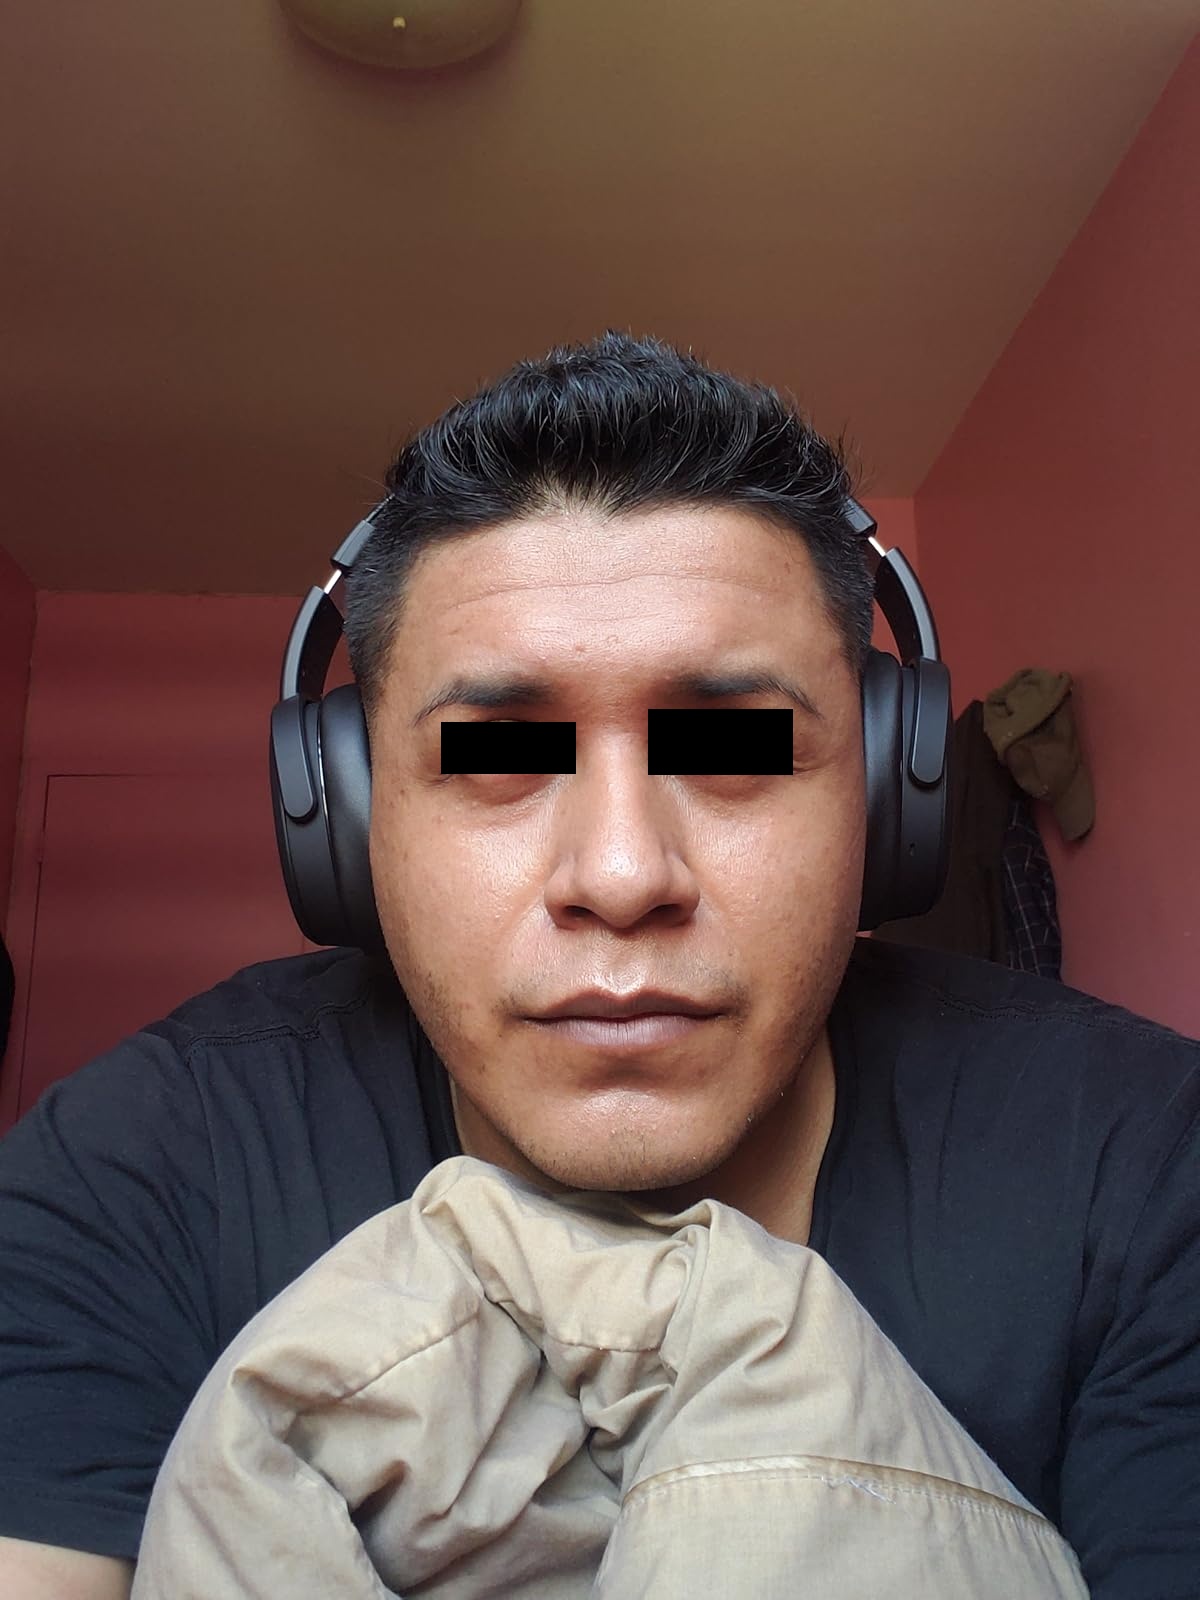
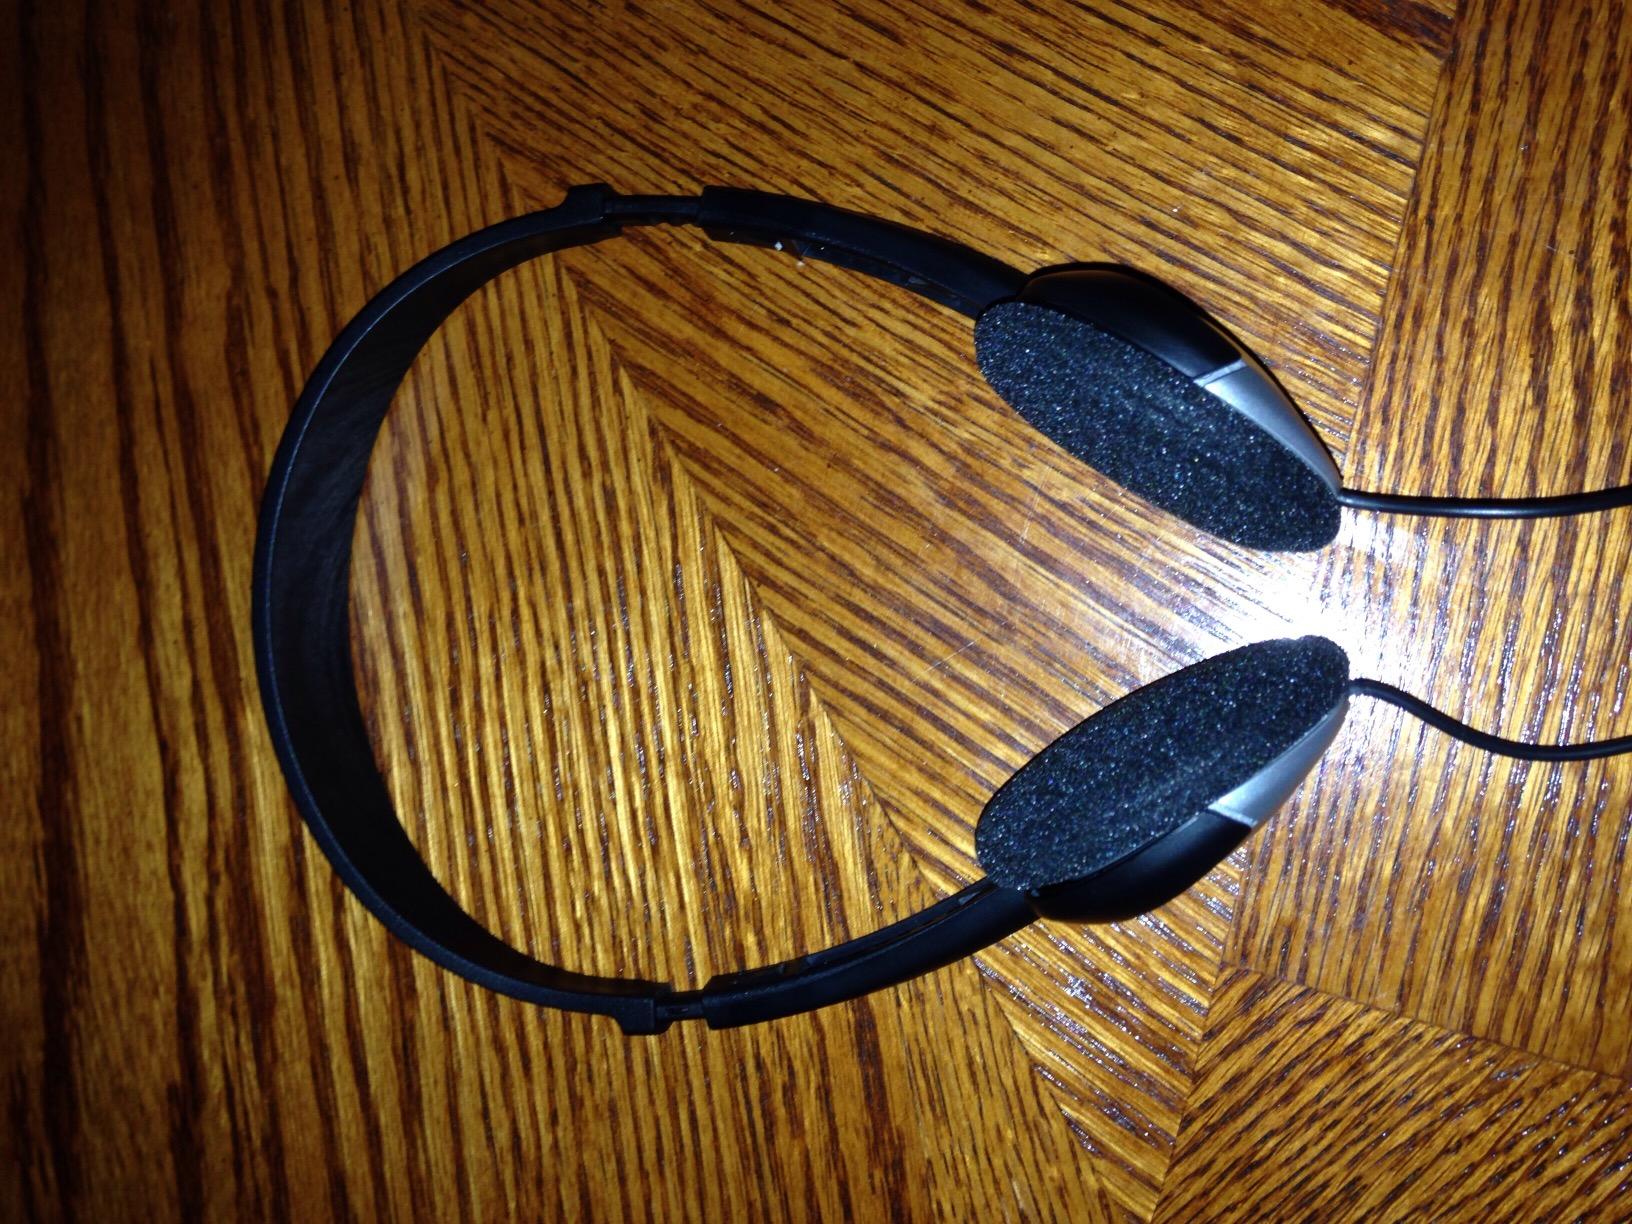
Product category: headphones
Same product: no